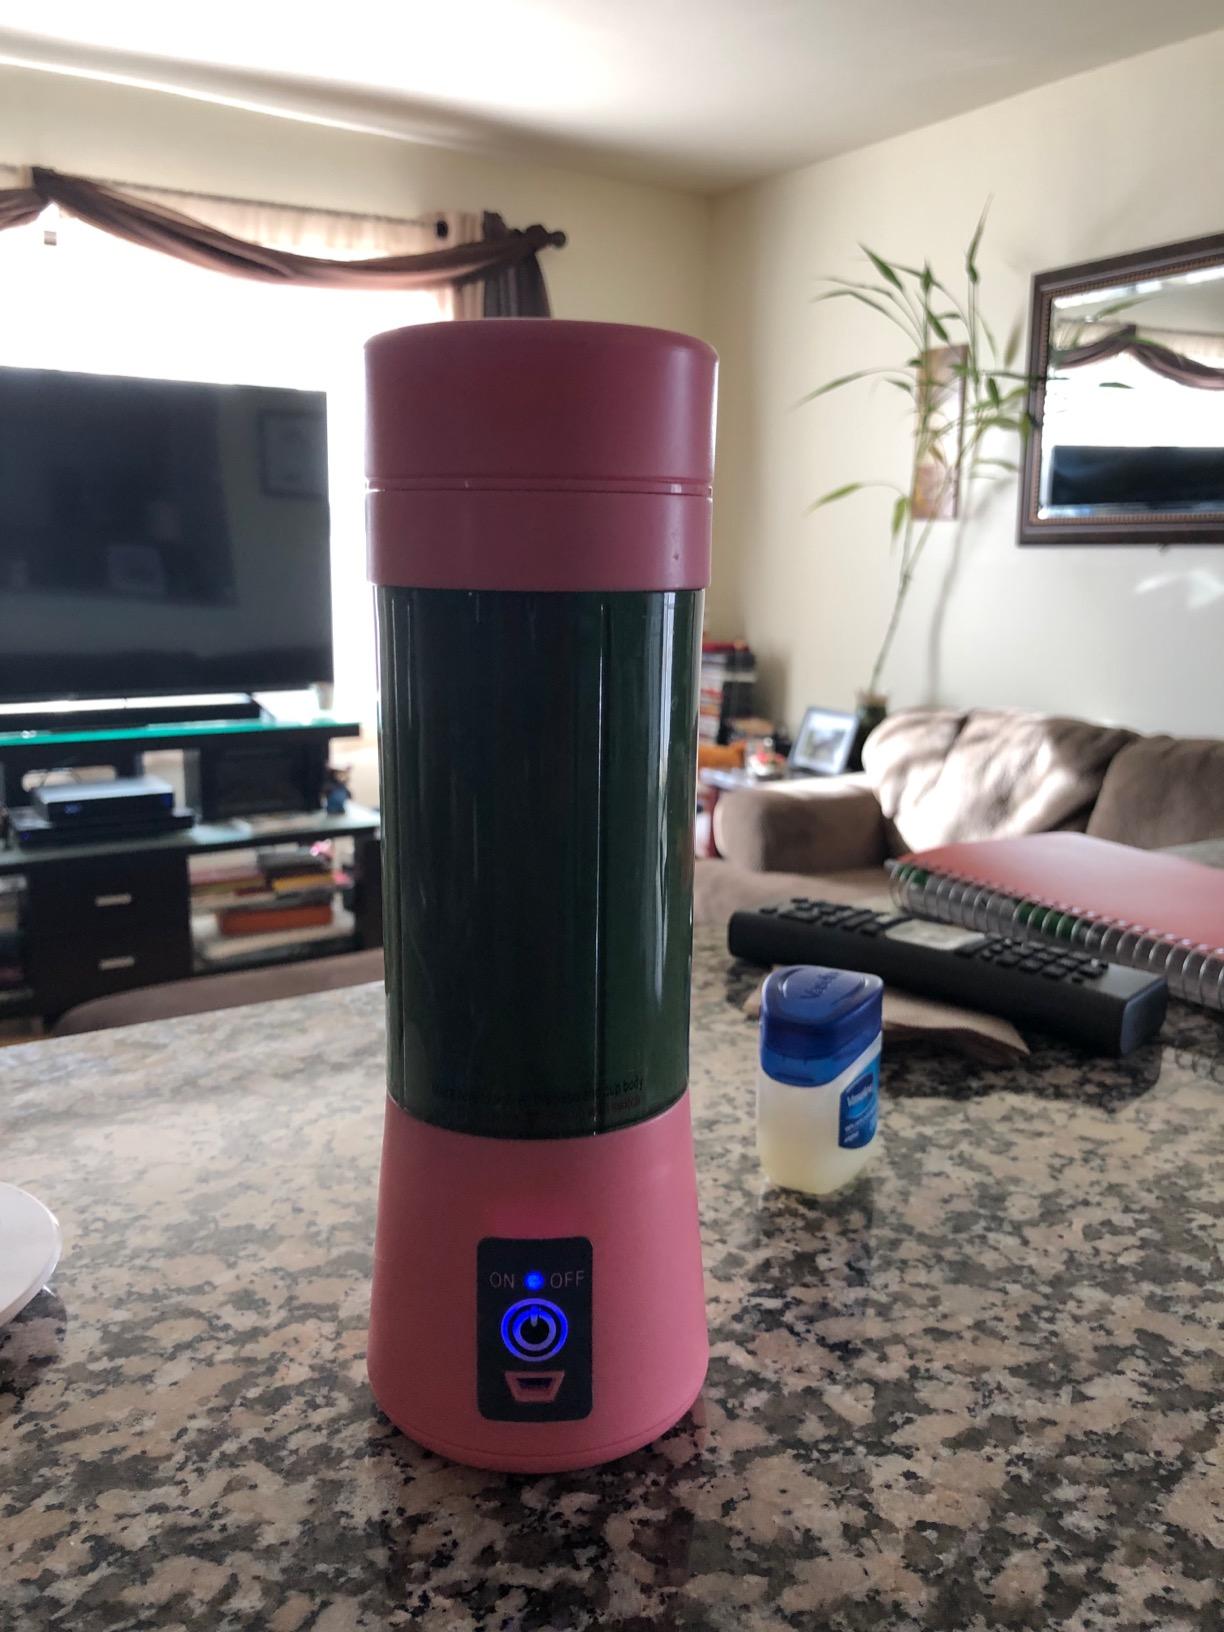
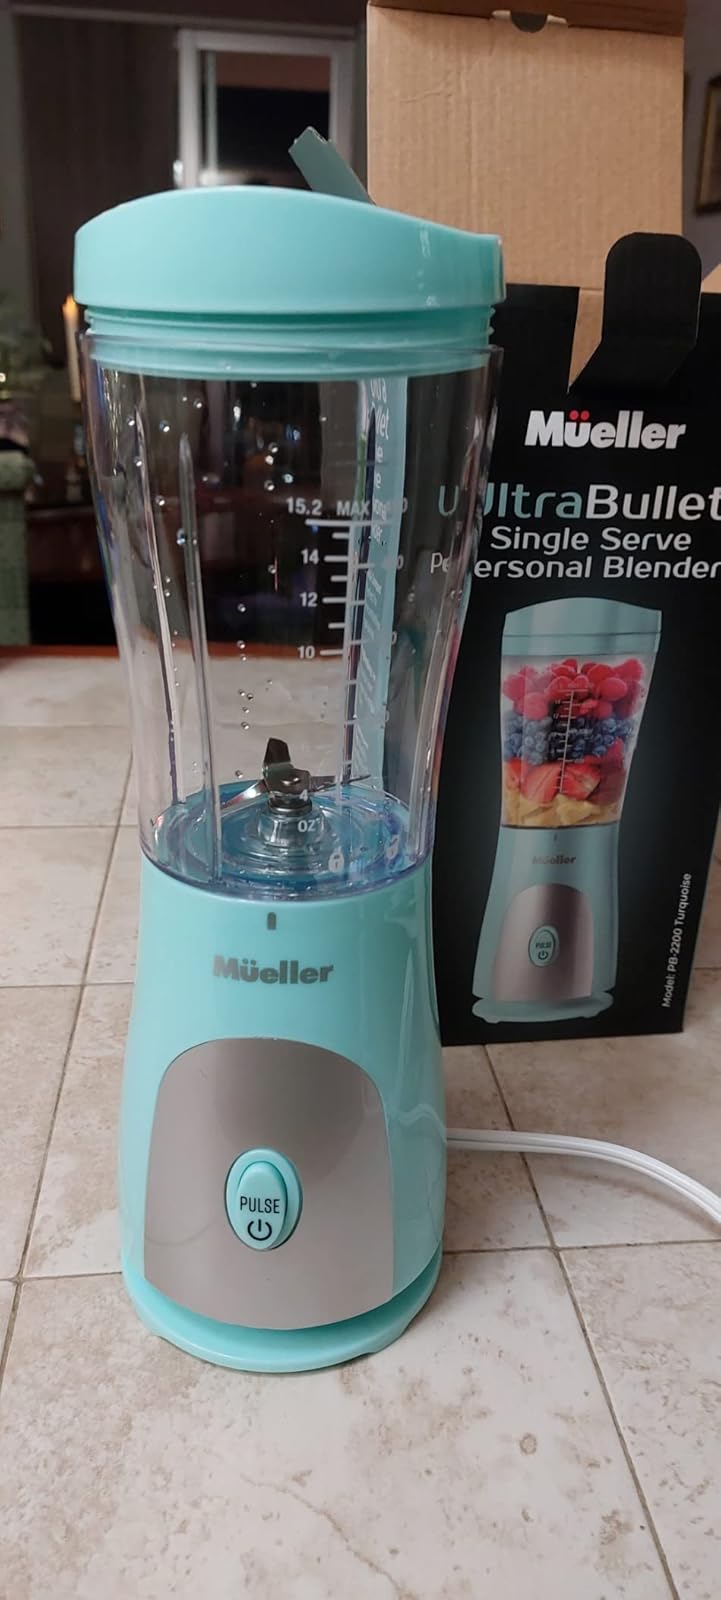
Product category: items_blender
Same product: no